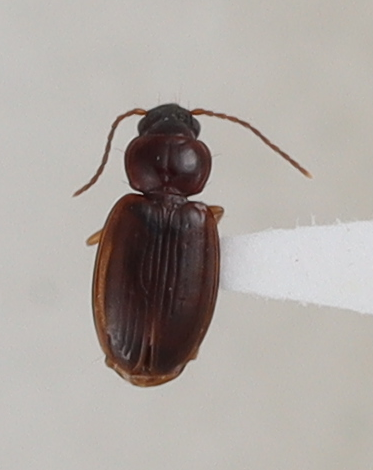
Scientific name: Trechus obtusus
Plot: 14
Trap: W
Collected: 20200804